Dick Turpin

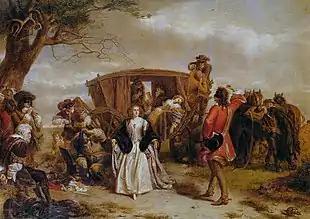
William Powell Frith's 1860 painting of Claude Duval, a French highwayman in England, depicts a romanticised image of highway robbery.

Once Wheeler's confession became apparent, the other members of the gang fled their usual haunts. Turpin informed Gregory and the others of Wheeler's capture, and left Westminster. On 15 February 1735, while Wheeler was busy confessing to the authorities, "three or four men" (most likely Samuel Gregory, Herbert Haines, Turpin, and possibly Thomas Rowden) robbed the house of a Mrs St. John at Chingford. On the following day Turpin (and Rowden, if present) parted company with Gregory and Haines, and headed for Hempstead to see his family. Gregory and Haines may have gone looking for Turpin, because on 17 February they stopped at an alehouse in Debden and ordered a shoulder of mutton, intending to stay for the night. However, a man named Palmer recognised them, and called for the parish constable. A fracas ensued, during which the two thieves escaped. They rejoined Turpin, and along with Jones and Rowden may have travelled to Gravesend before returning to Woodford. Another robbery was reported at Woodford toward the end of February—possibly by Gregory and his cohorts—but with most avenues of escape cut off, and with the authorities hunting them down, the remaining members of the Essex gang kept their heads down and remained under cover, probably in Epping Forest.